2020 Danish mink cull

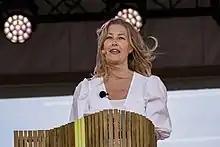
Radikale Venstre leader Sofie Carsten Nielsen who caused a general election on the basis of the Mink Commission's report

After the information about the lack of legal authority had been published, Jensen was sharply criticised by the government's external support parties Radikale Venstre and Enhedslisten. The criticism focused both on his responsibility for the culling decision without having secured legal authority and on the fact that he had reacted too little and too late to mitigate the risk of coronavirus mutations among mink. After Jensen had been in consultation on 17 November 2022, and the Ministry of Food the following day issued a report on the process, both the two parties and the government's third external support party, Socialistisk Folkeparti, expressed on 18 November that they no longer had confidence in Jensen as Minister of Food, why he tendered his declaration of resignation the same day.